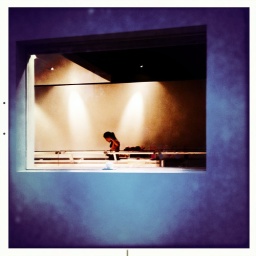
girl in the bakery window